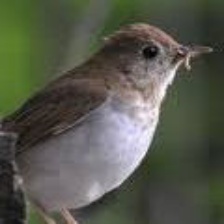
Species: VEERY
Scientific name: CATHARUS FUSCESCENS